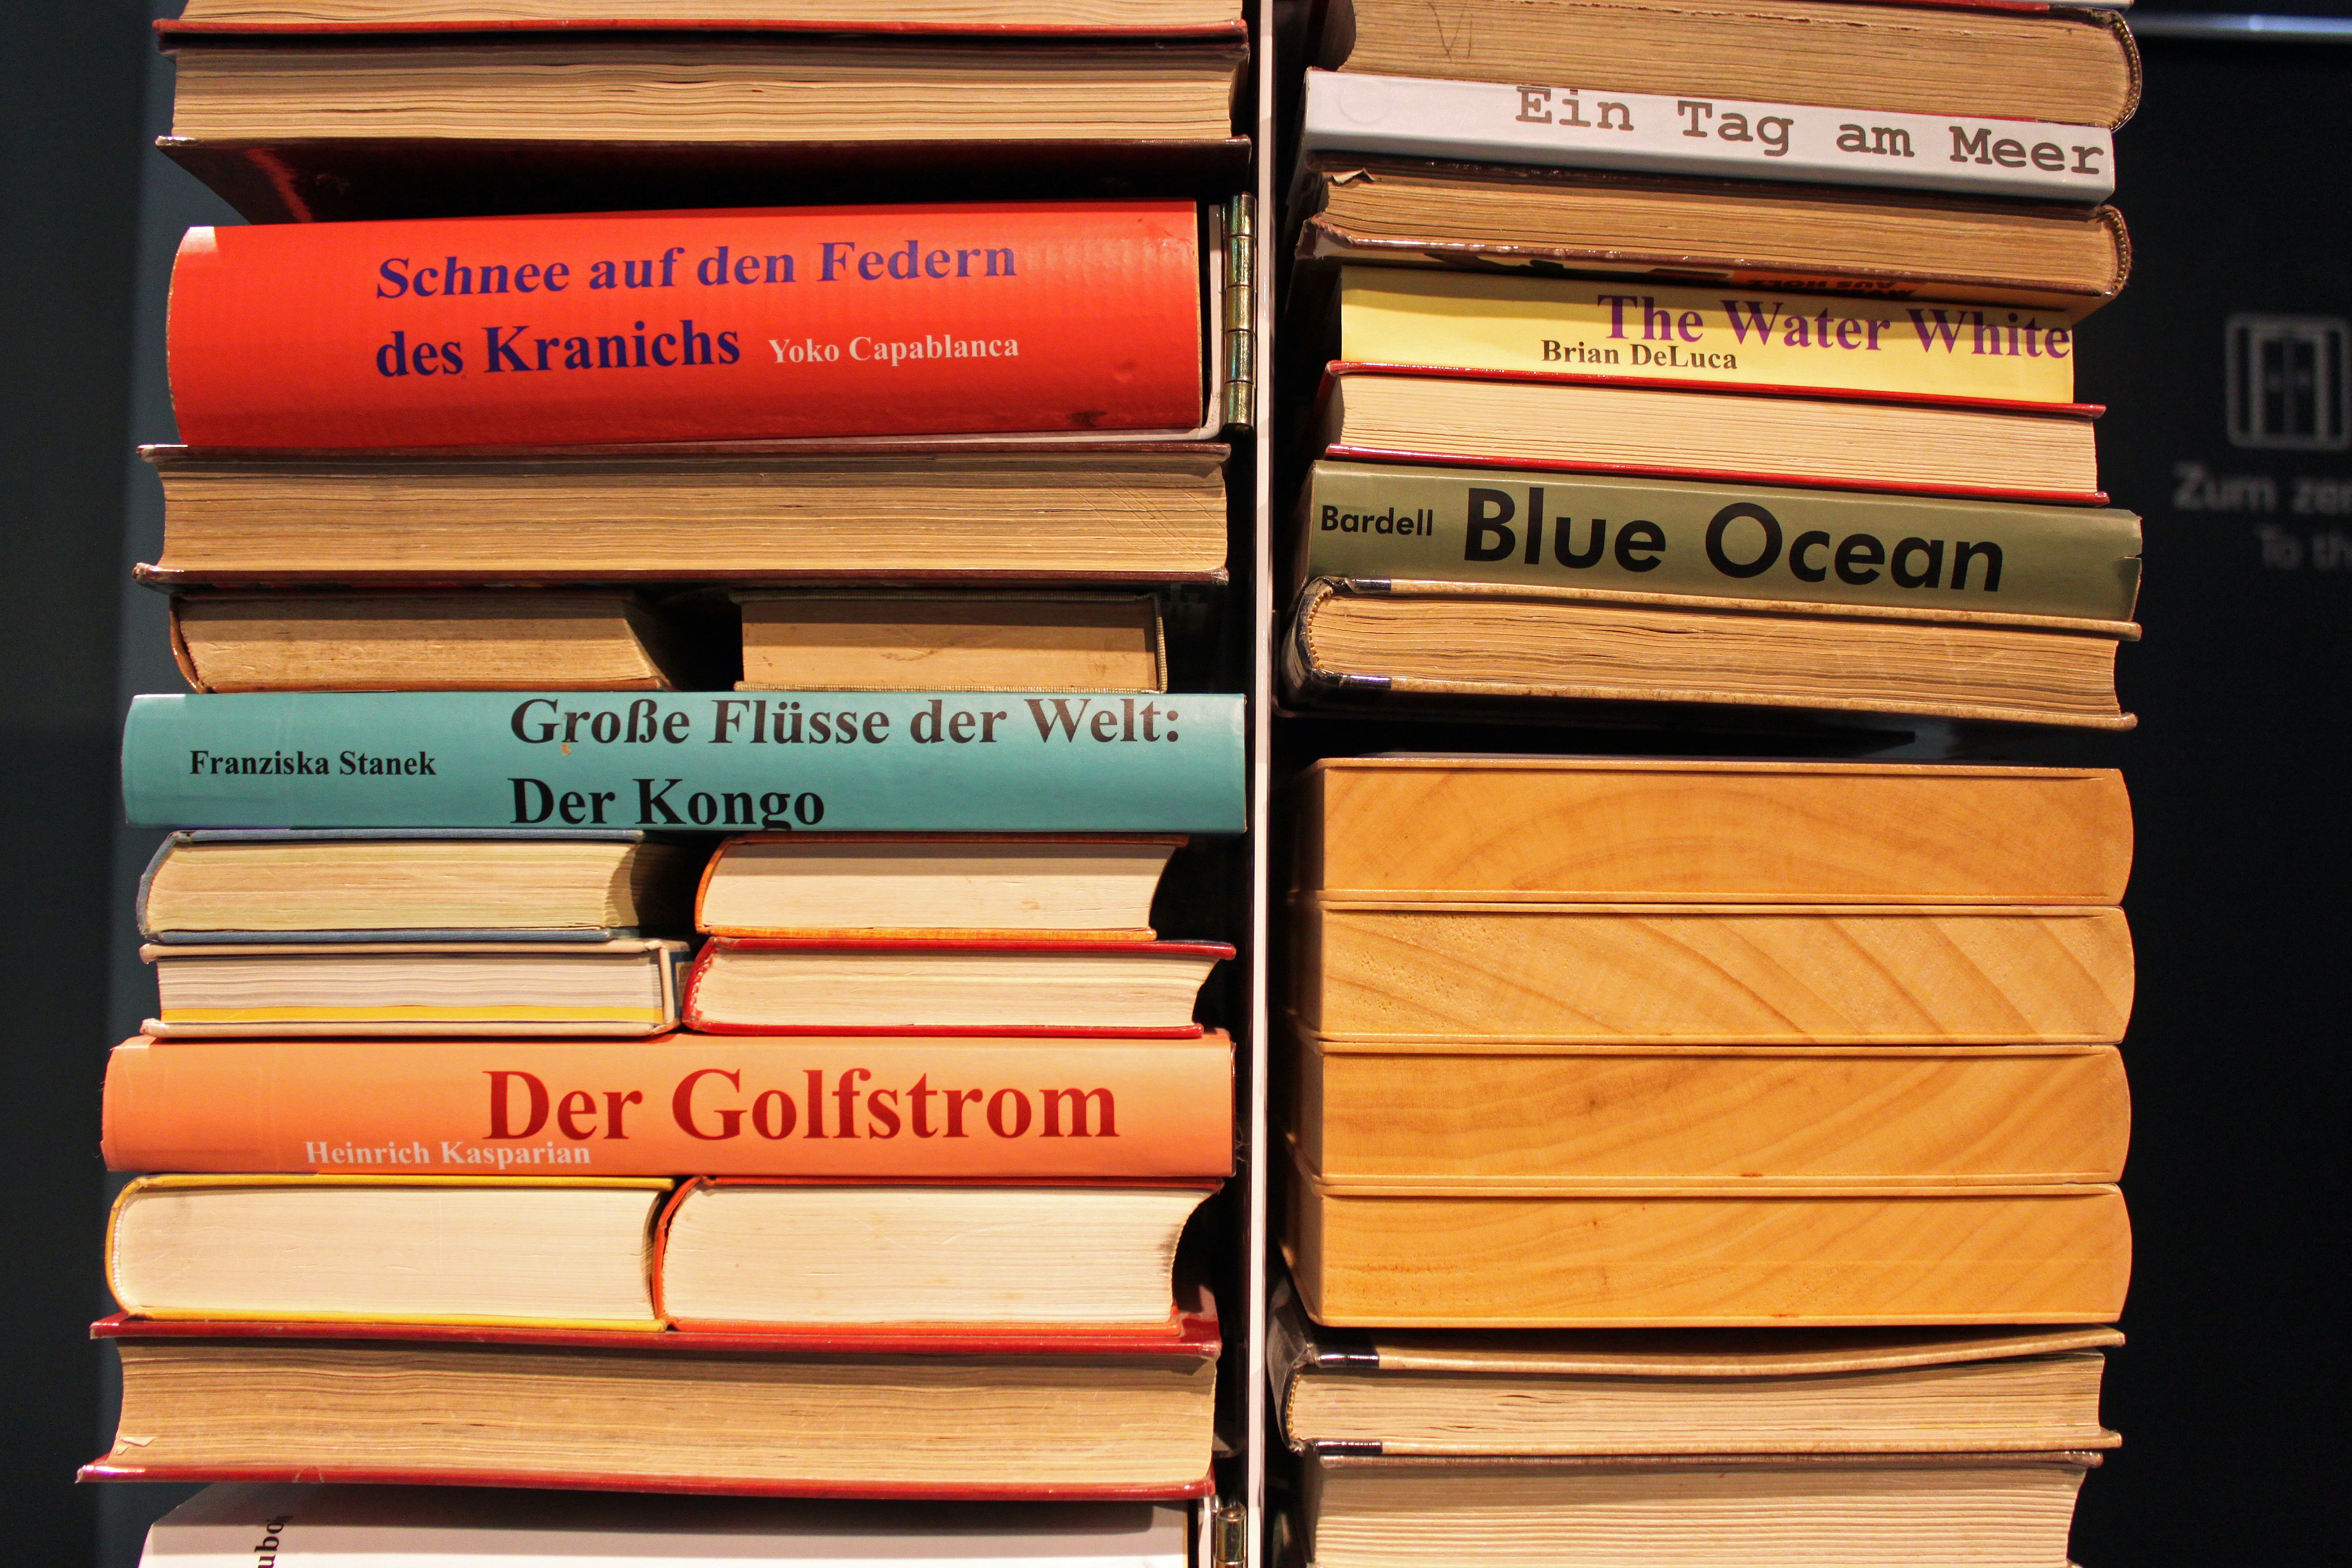
writing, book, wood, stack, brand, literature, books, stacked, used books, window covering